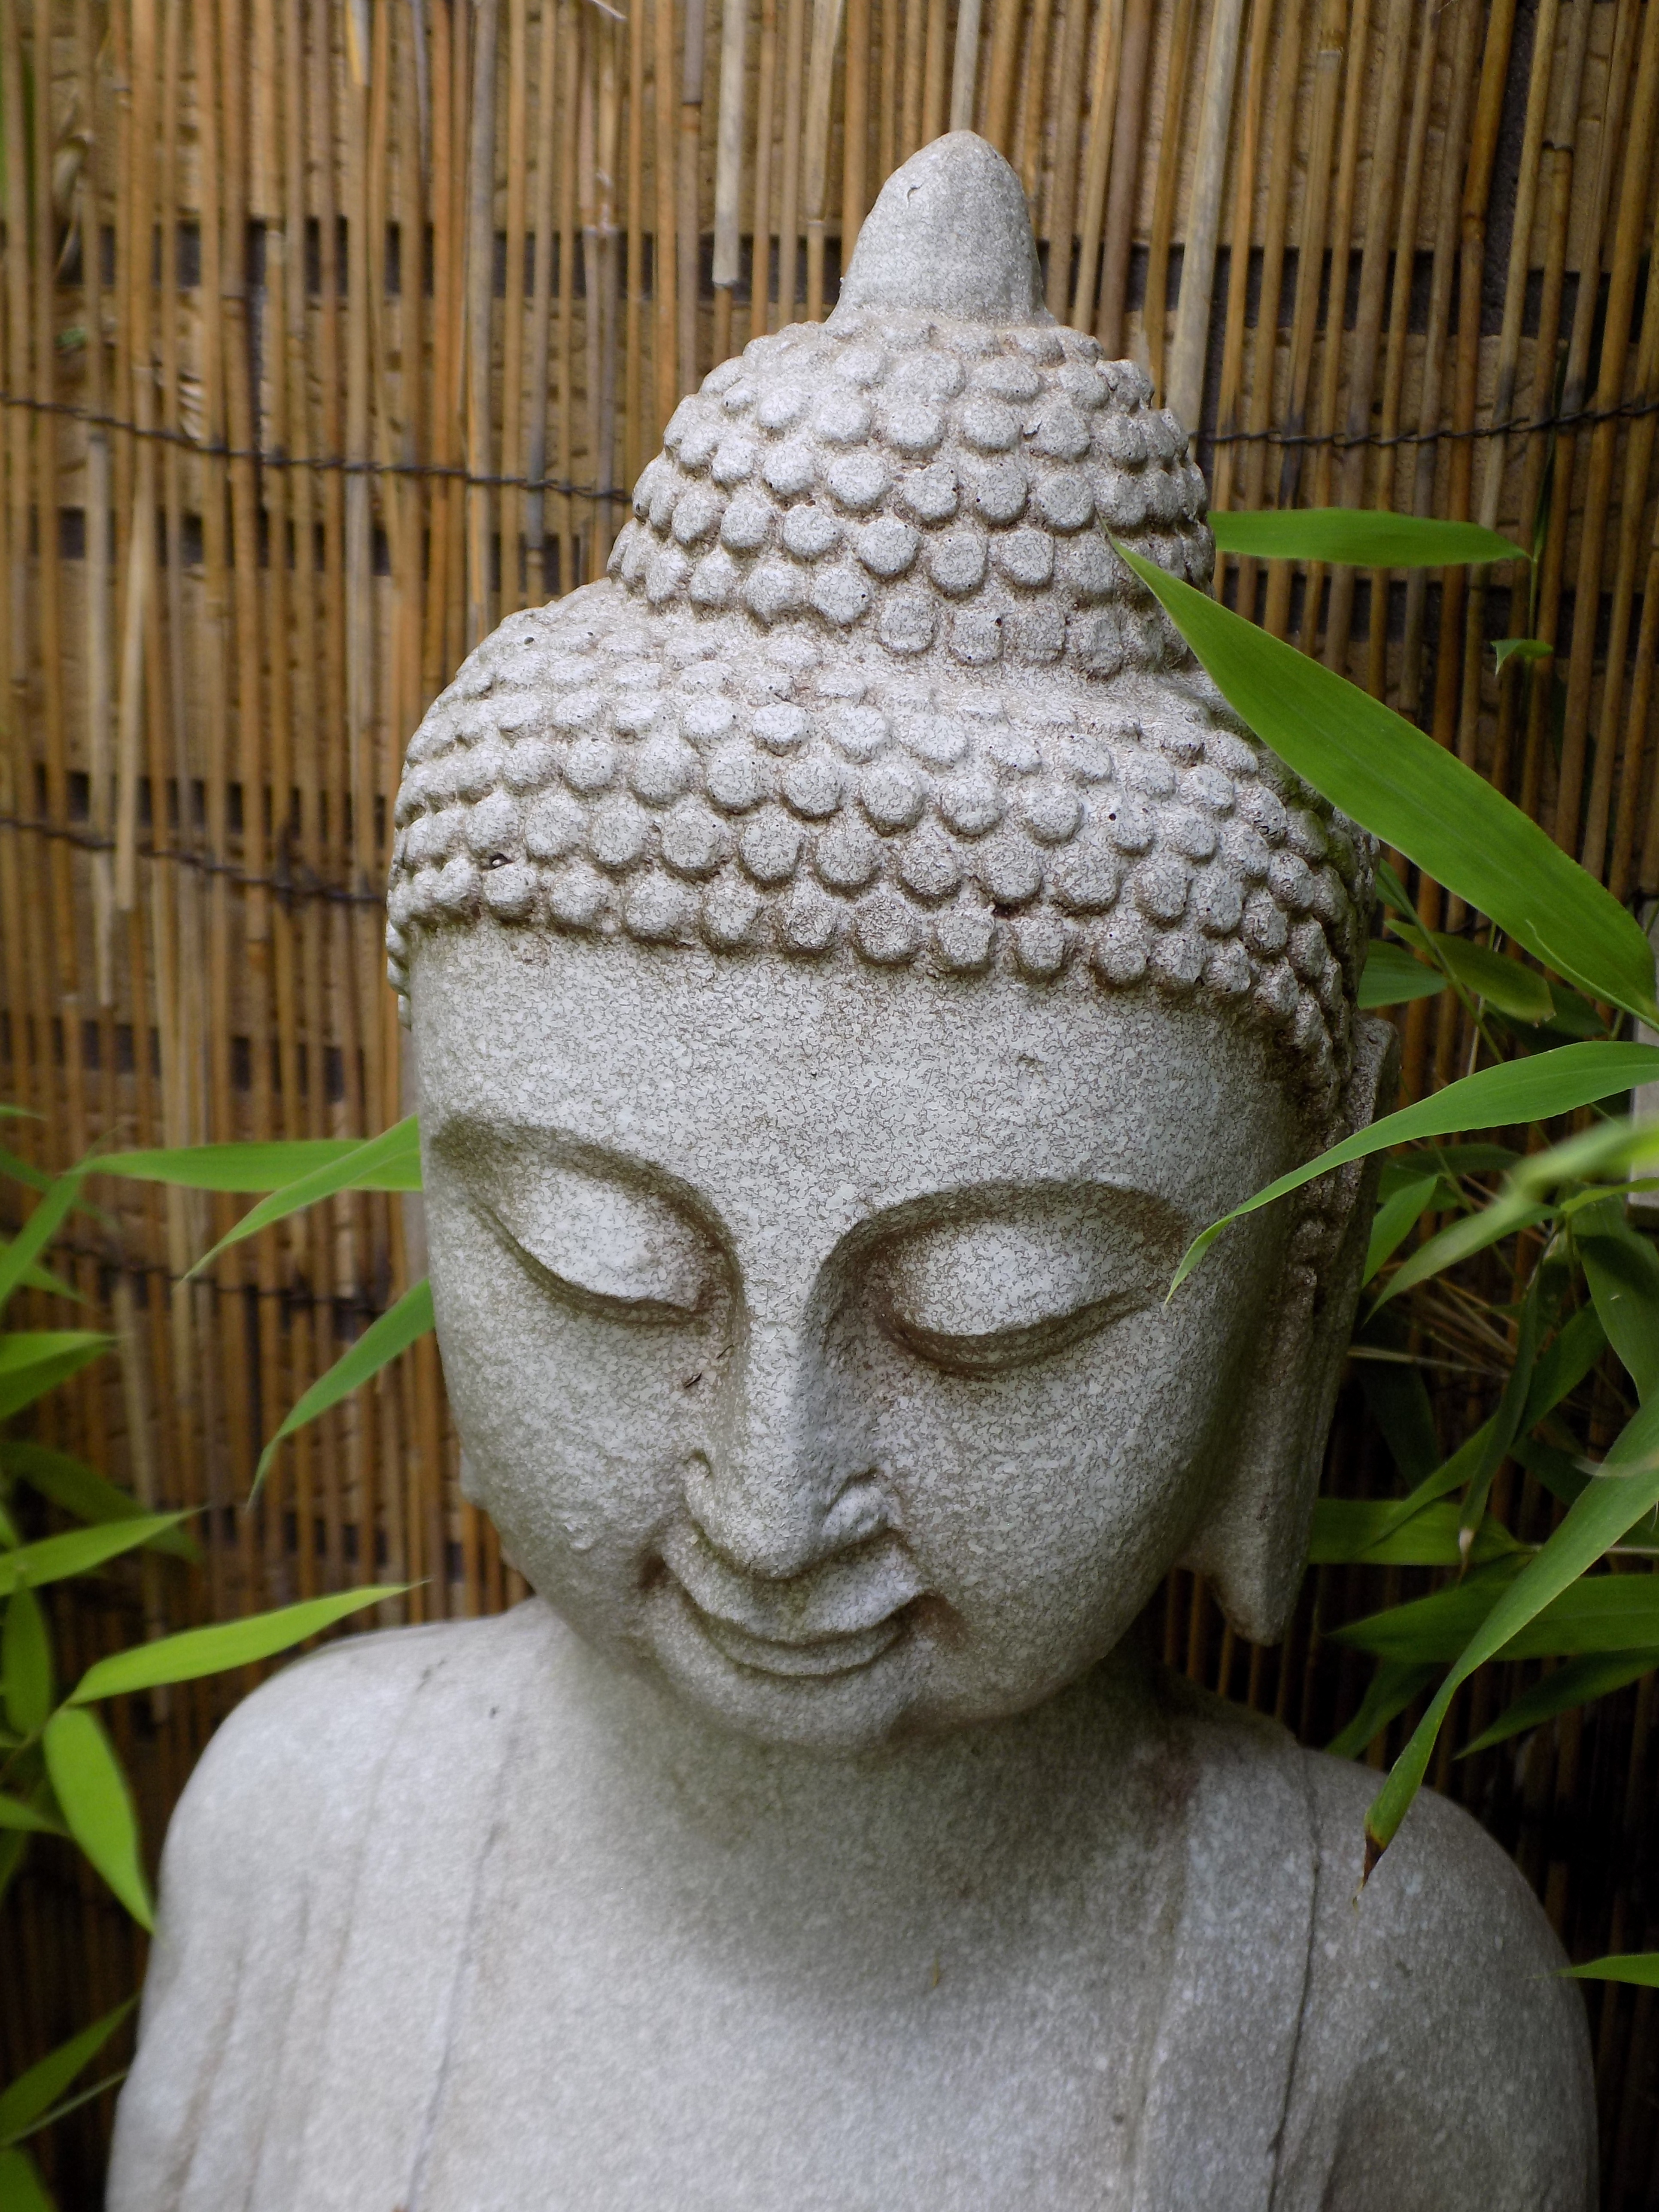
monument, statue, buddhism, religion, clothing, zen, spiritual, sculpture, art, meditation, temple, head, buddha, carving, stone figure, gautama buddha, ancient history